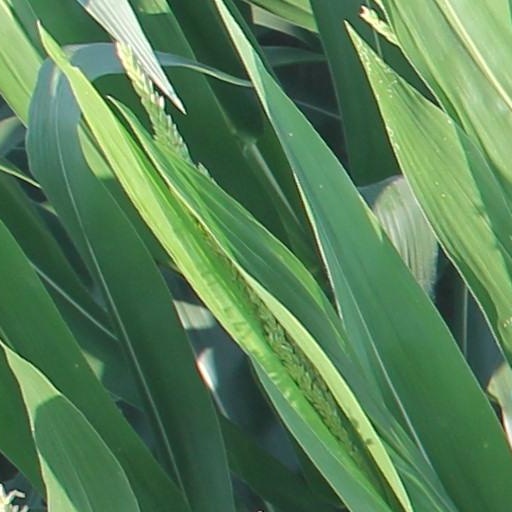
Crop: maize; corn